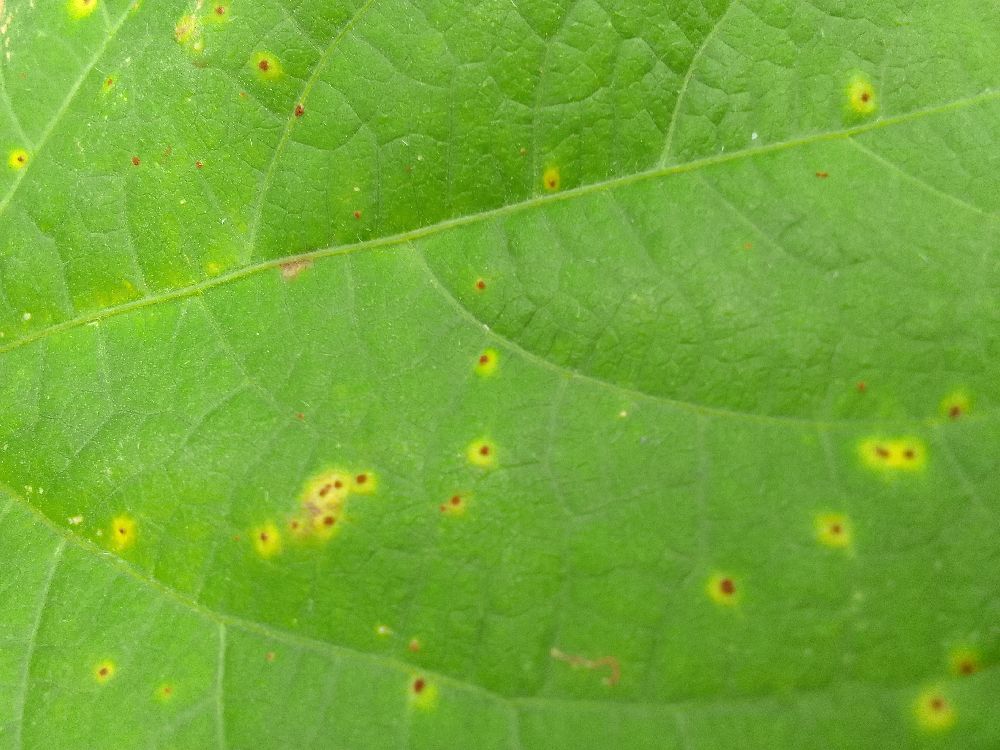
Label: rust